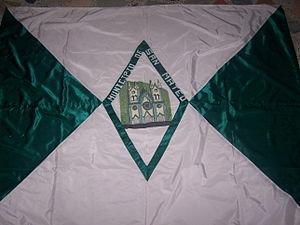
San Mateo est une municipalité située dans le département de Boyacá, en Colombie.